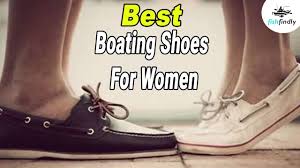
Label: Boat